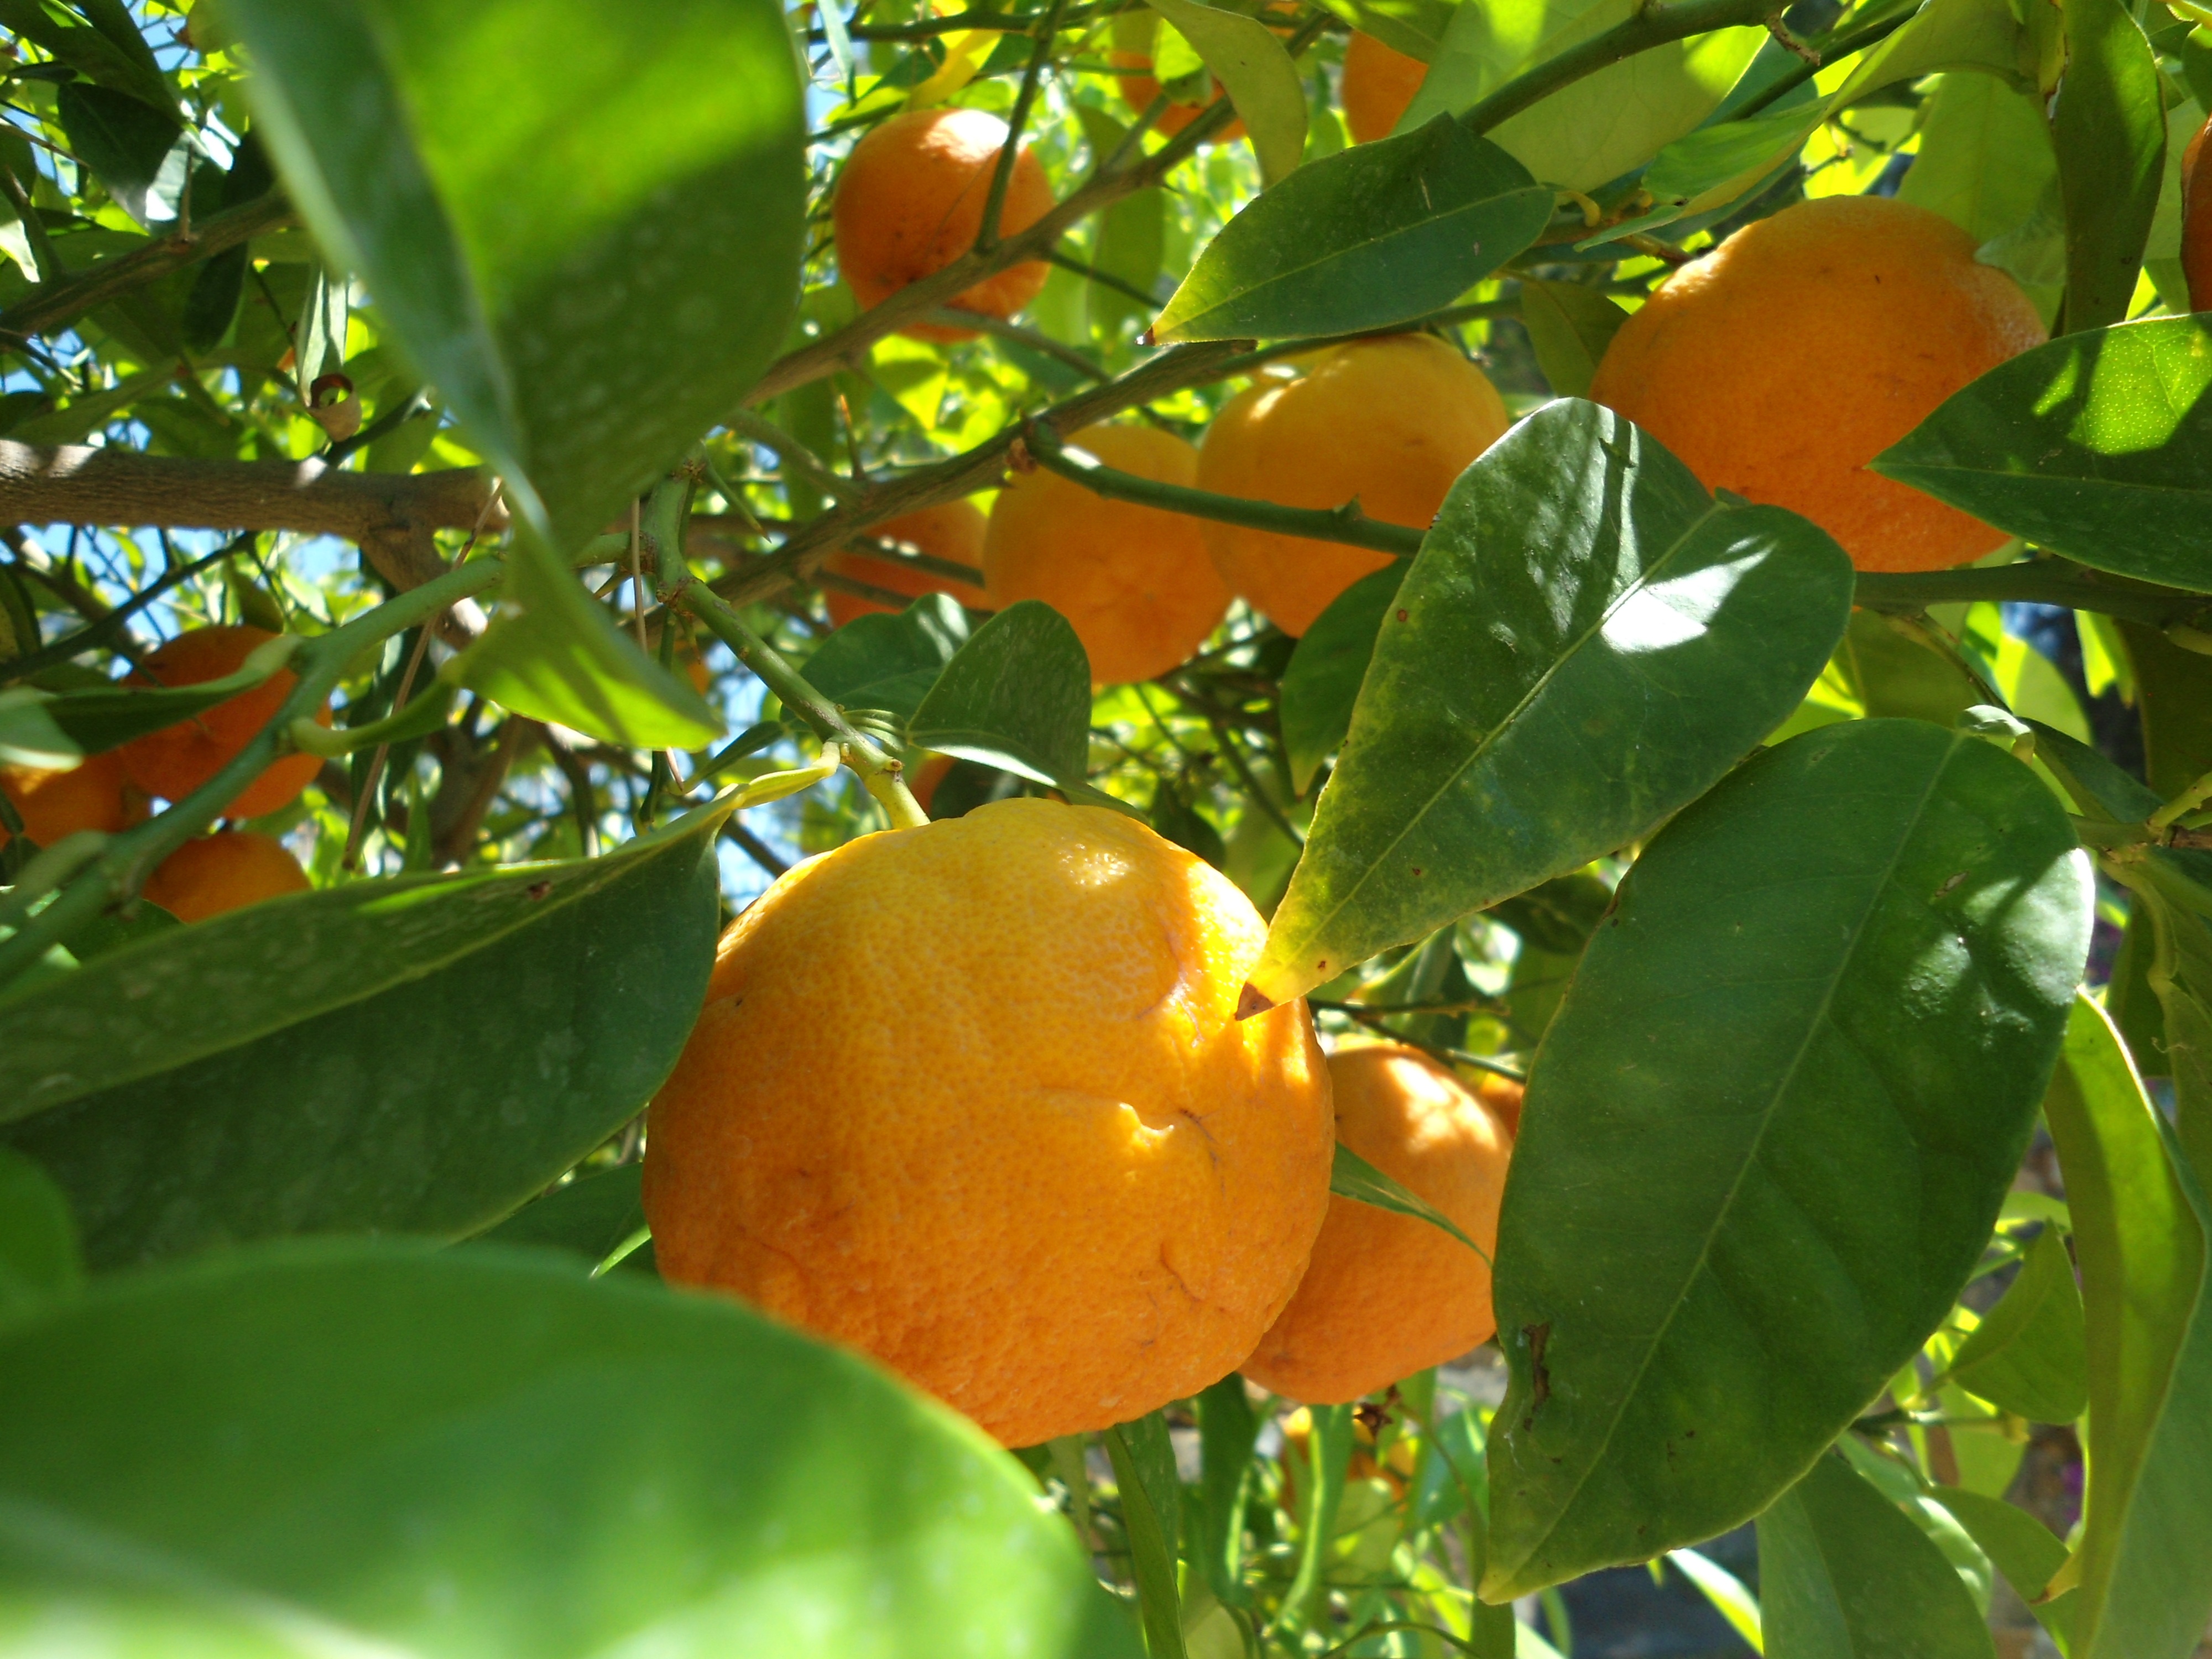
tree, branch, plant, fruit, leaf, flower, orange, food, produce, evergreen, flora, tangerine, frisch, diospyros, citrus, flowering plant, bitter orange, mandarin orange, land plant, yuzu, common persimmon